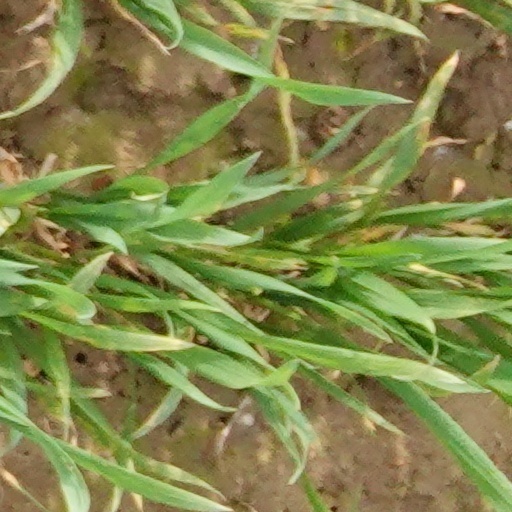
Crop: wheat